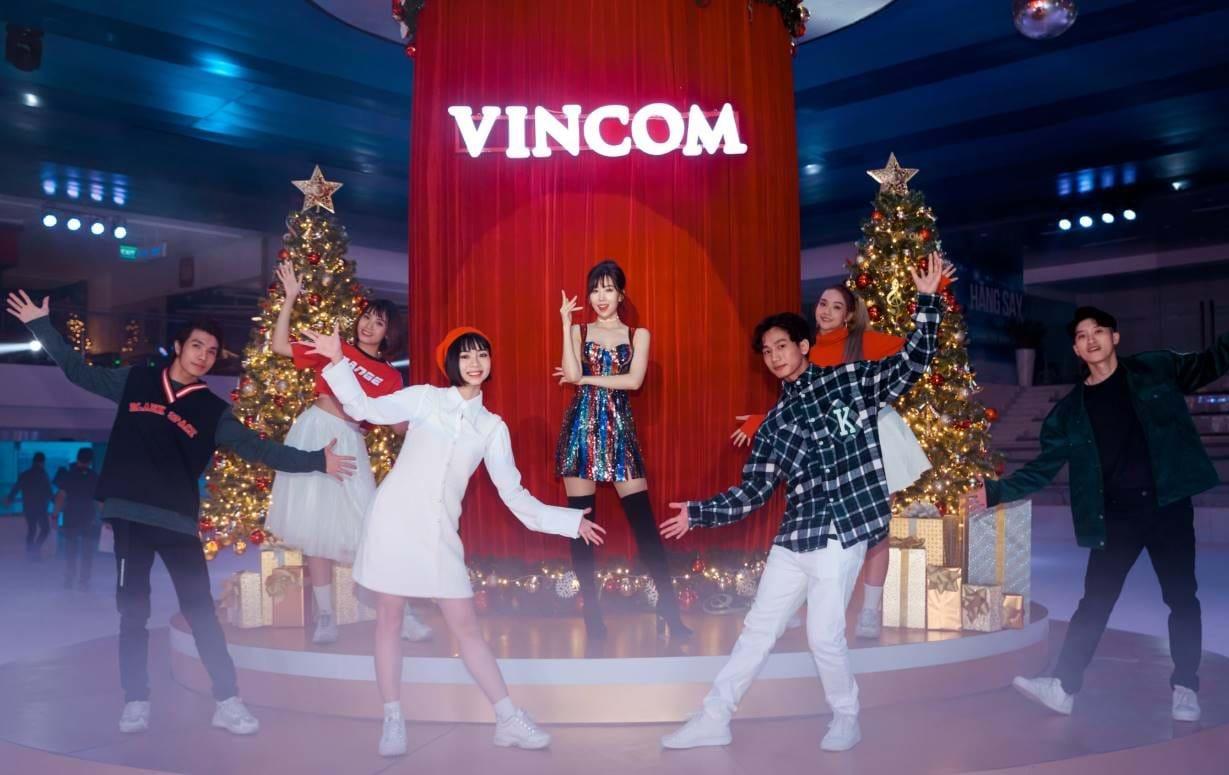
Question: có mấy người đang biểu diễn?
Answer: có bảy người đang biểu diễn